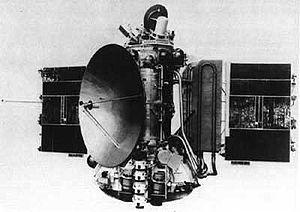
La sonde Mars 4. Italiano: La sonda Mars 4.
Mars 5 est une sonde soviétique d'exploration de la planète Mars qui a réussi à se placer sur une orbite équatoriale et elliptique.
Cet article présente la liste des sondes spatiales envoyées vers les objets du système solaire, y compris celles qui ont échoué. Les simples survols lors de manœuvres d'assistance gravitationnelle et les projets confirmés de futures missions sont également recensés, mais pas les projets de missions spatiales annulés ou non confirmés.
Le programme Mars était une série de missions spatiales de l'Union soviétique dont les sondes avaient pour objectif l'étude de la planète Mars. C'est Sergueï Korolev, père de la conquête spatiale soviétique, qui lança le programme au début des années 1960 avec la sonde Mars 1. Au total, sept sondes furent lancées, dont six au début des années 1970. Quatre sondes atteignirent leur objectif, mais aucune d'entre elles n'apporta les résultats escomptés. On doit cependant au programme Mars le premier atterrissage réussi sur la « planète rouge » le 2 décembre 1971 avec le module d'atterrissage de Mars 3.
Mars 4 est une sonde orbitale soviétique.